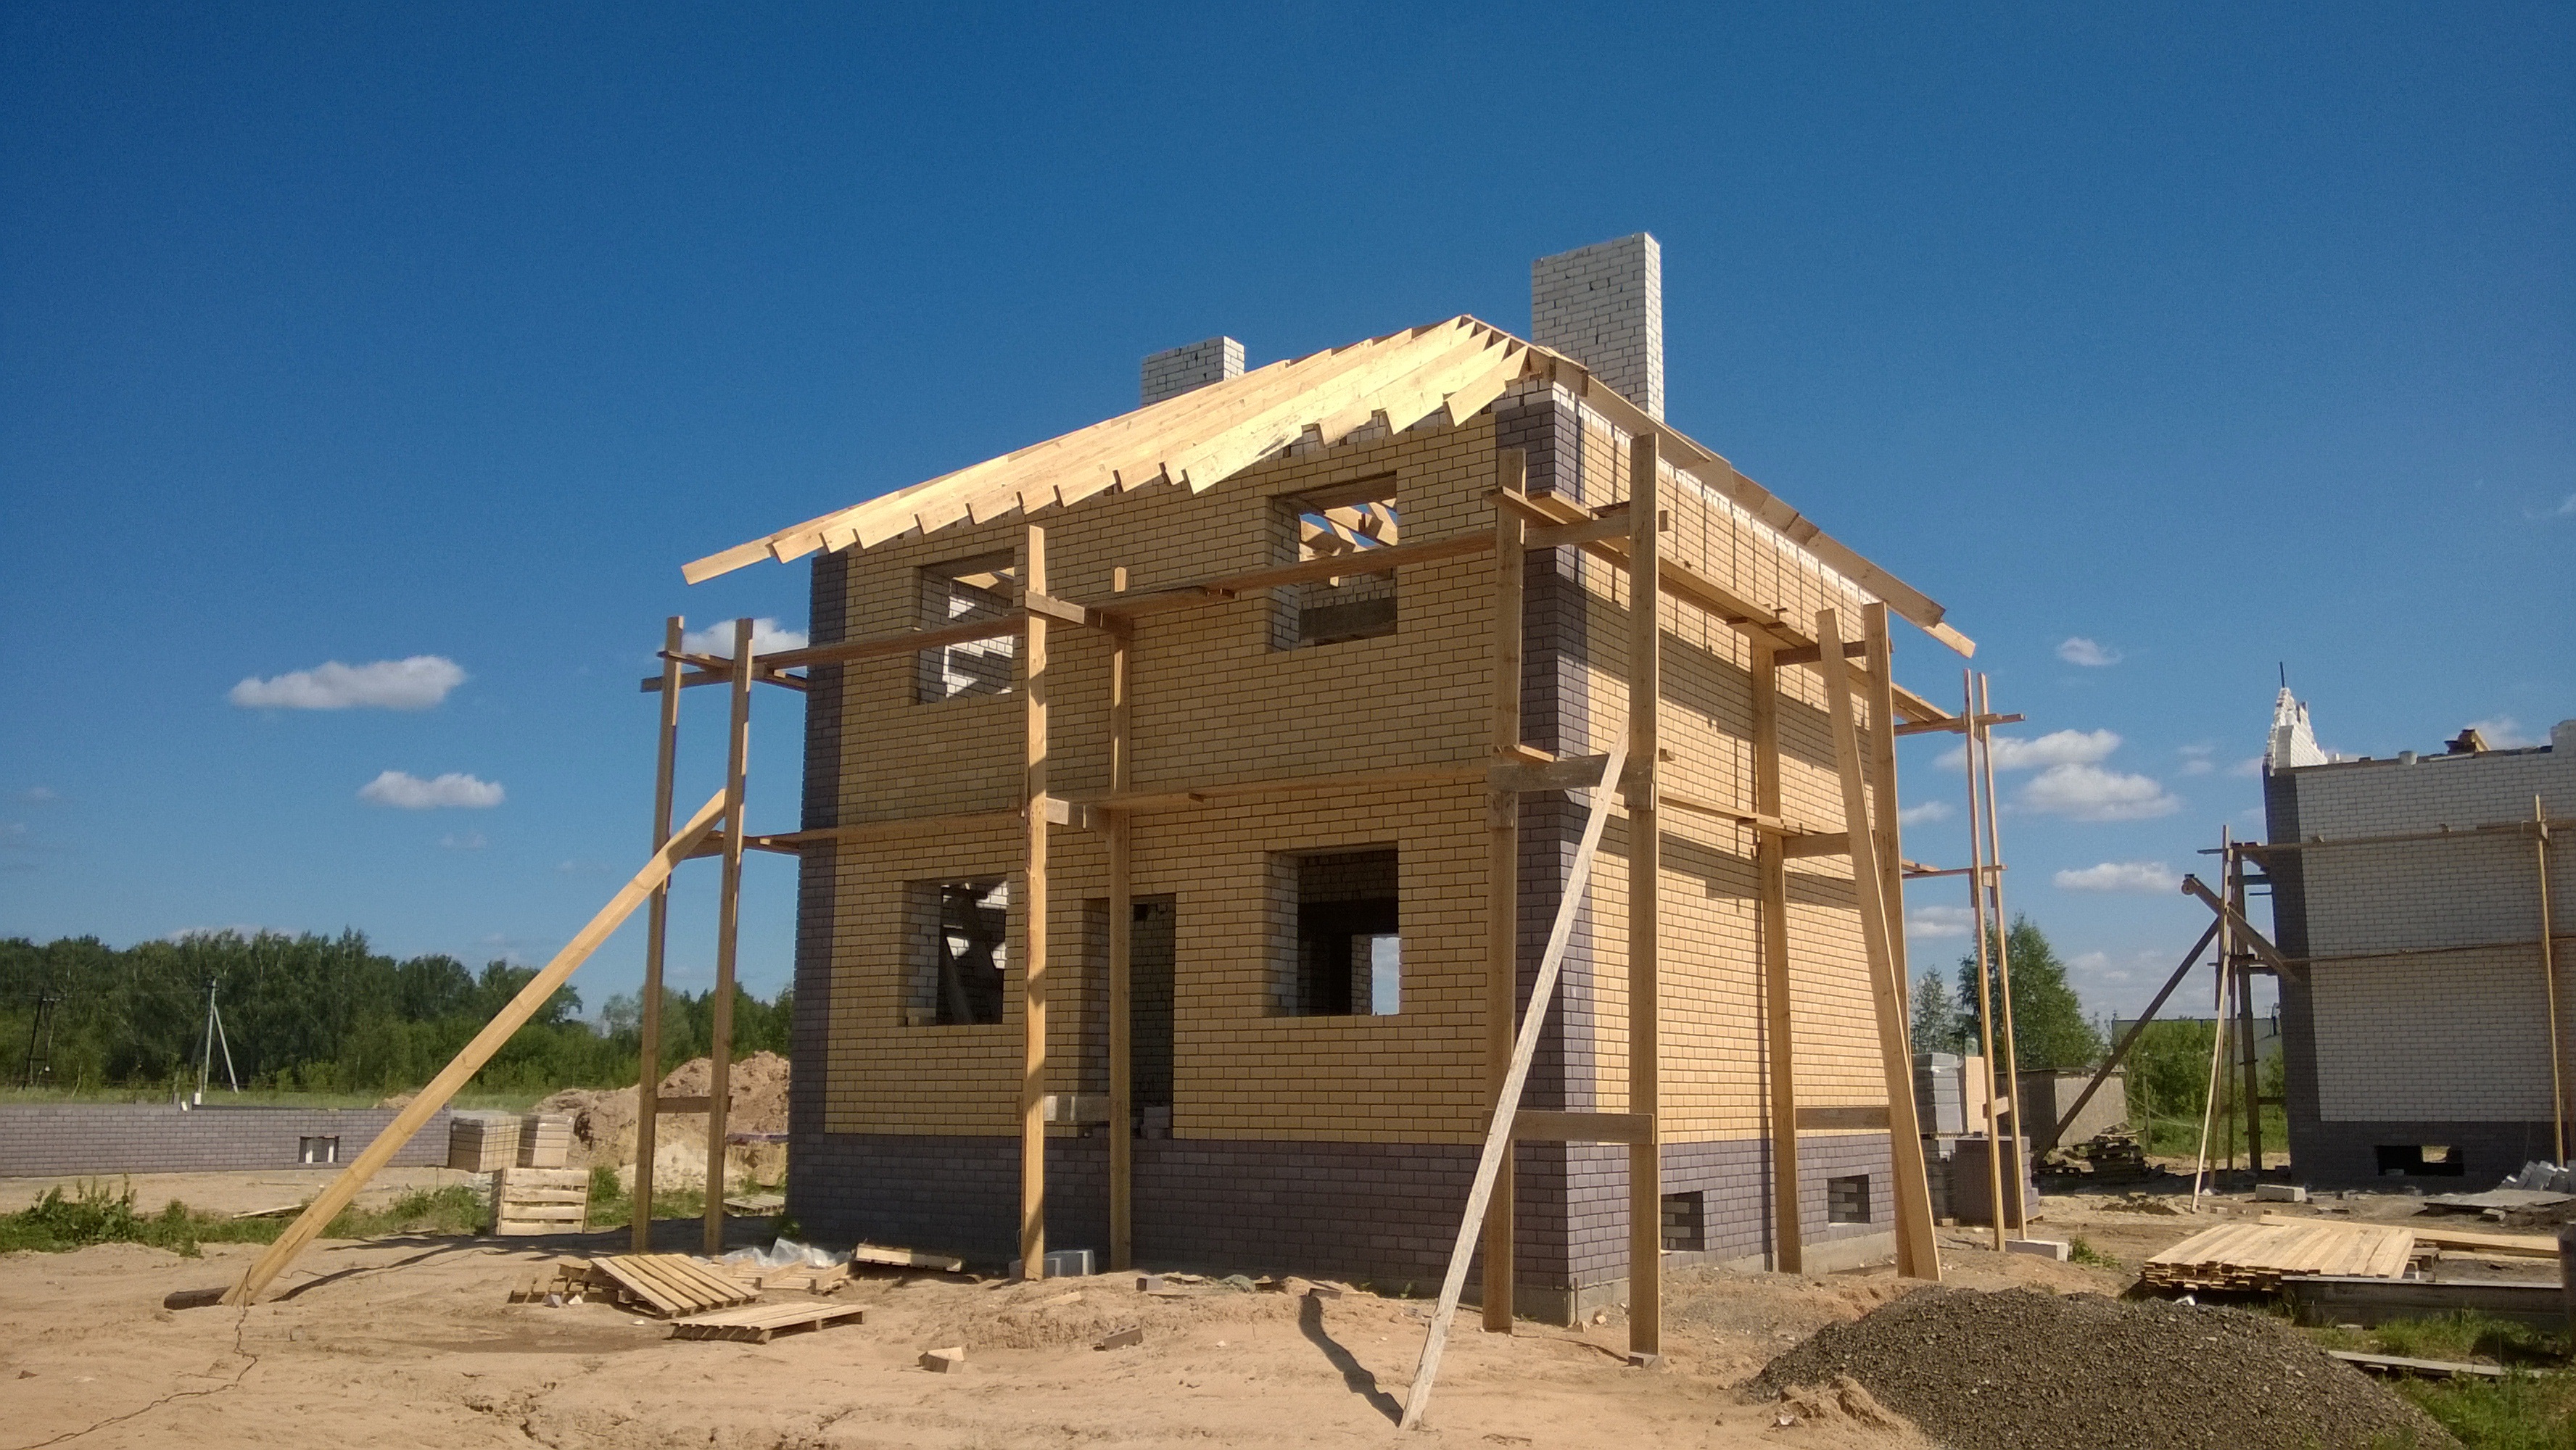
architecture, villa, house, building, home, construction, facade, property, housing, estate, development, real estate, wall house, home construction, new house, residential construction, low rise housing, residential area